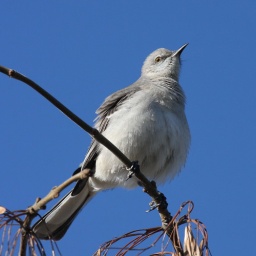
This mocker was sitting in a tree along Los Gatos Creek in Campbell, California.